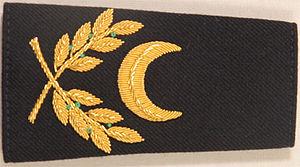
Les aumôniers militaires sont des représentants des divers cultes religieux au sein des forces armées.